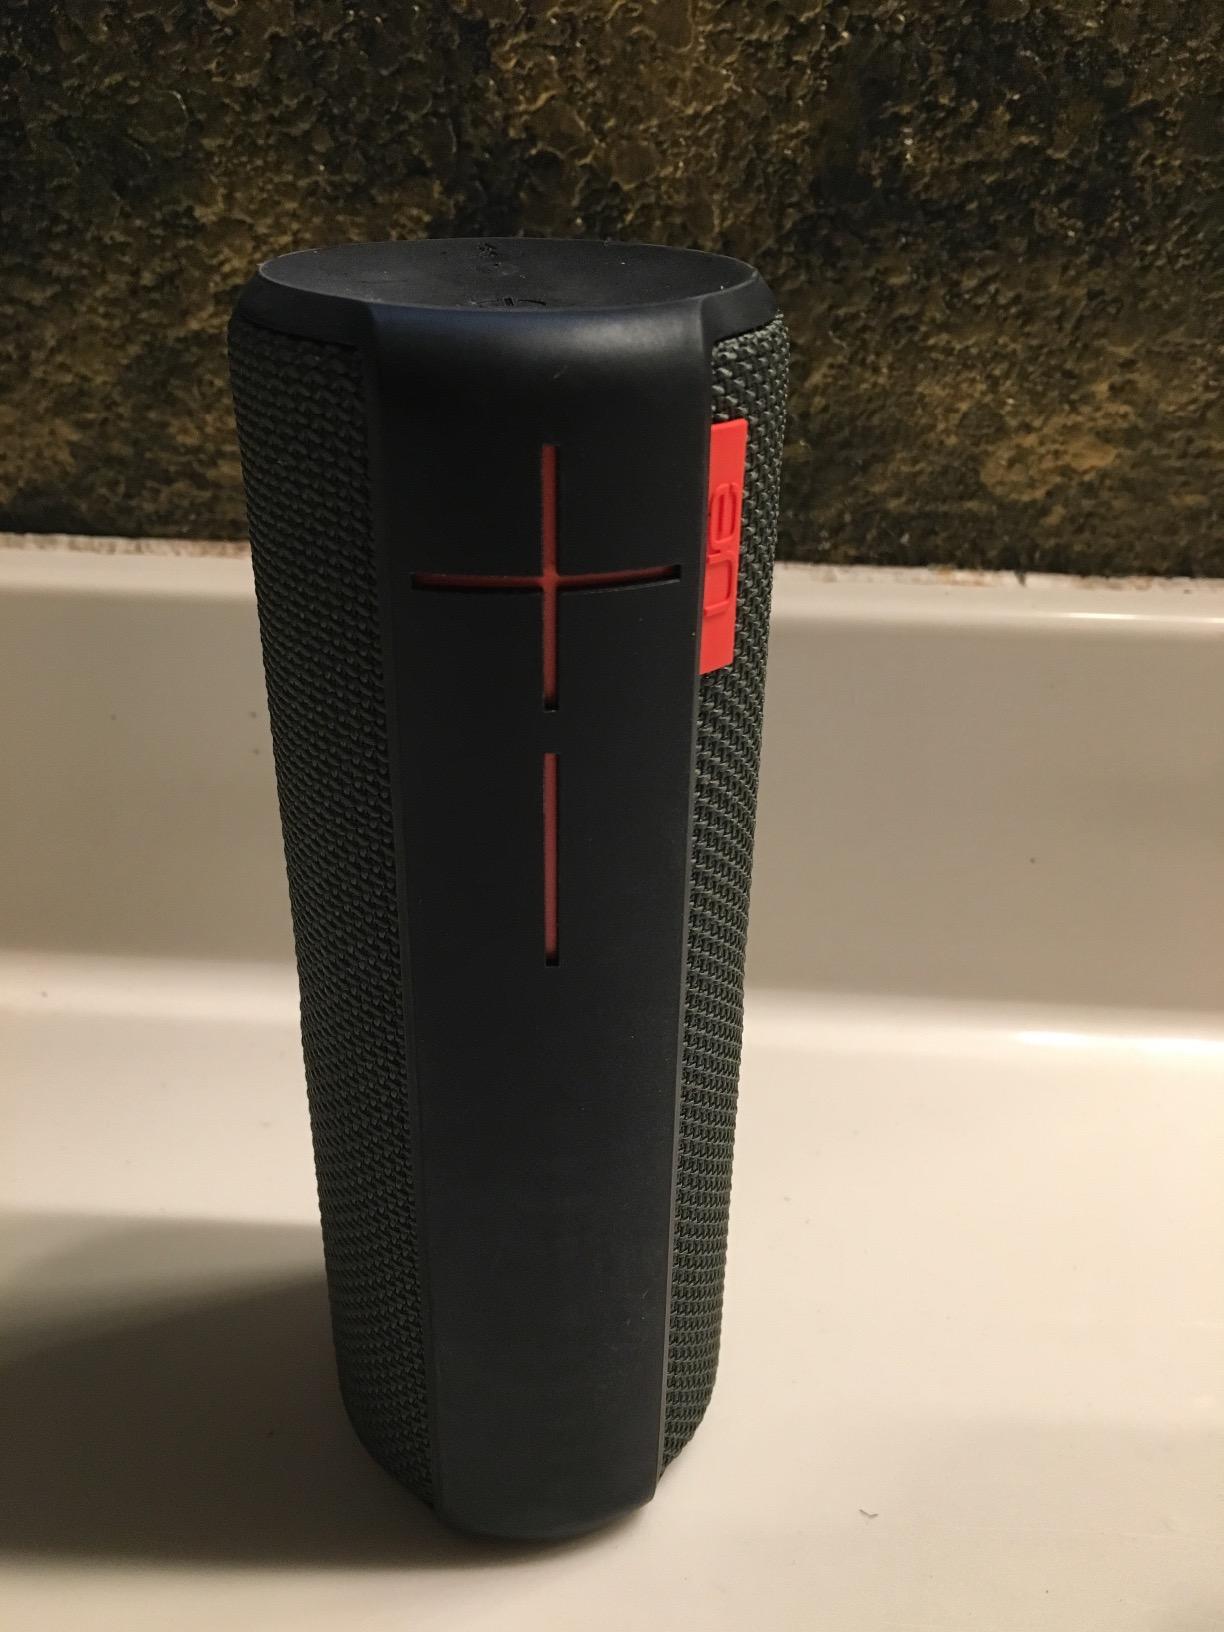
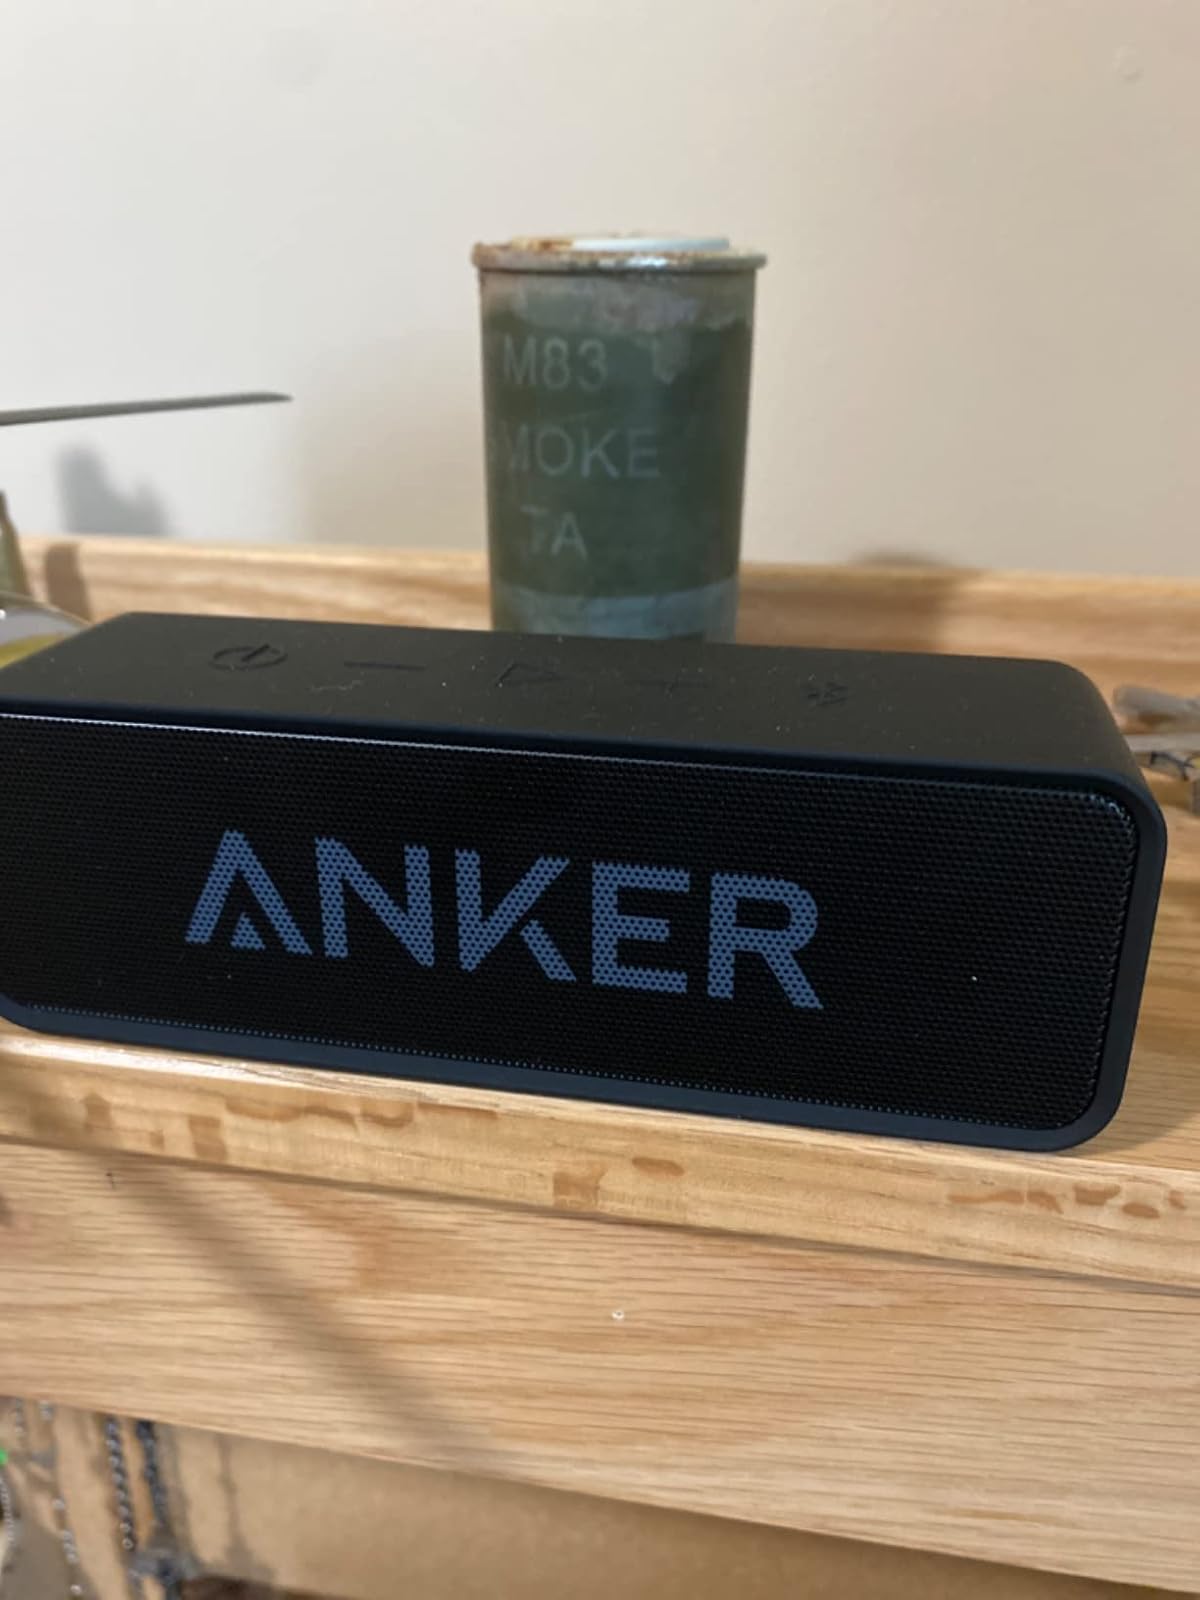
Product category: speaker
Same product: no